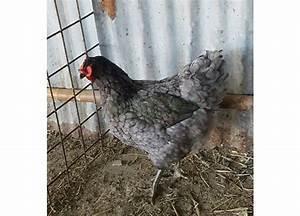
chicken